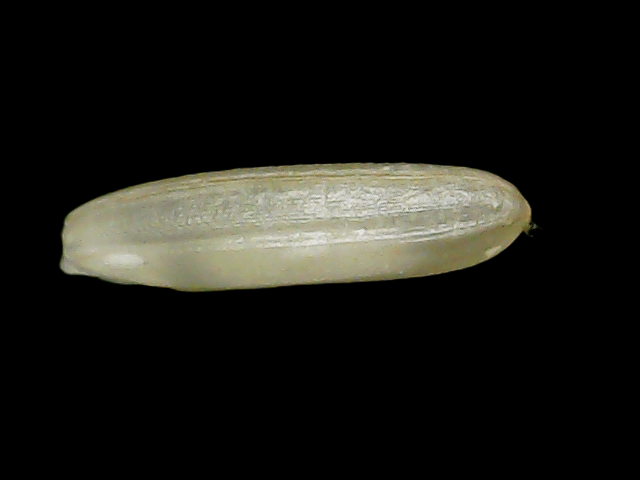
Rice variety: Binadhan21